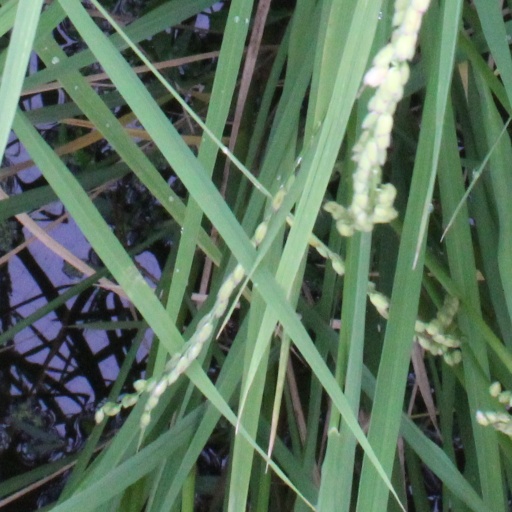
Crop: rice